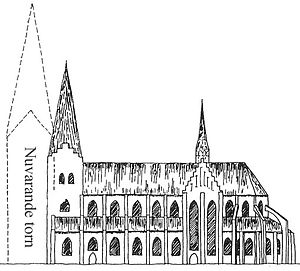
Sankt Petri Kirke (Malmø) / Bygningens historie
Sankt Petri som den kan have set ud omkring 1380
Sankt Petri Kirke er Malmøs største kirke. Den er opført 1300-tallet som en basilika i gotisk stil og består af tre skibe og et tværskib. Tårnet er 105 meter højt. Traditionen siger at højalteret er indviet i 1319.